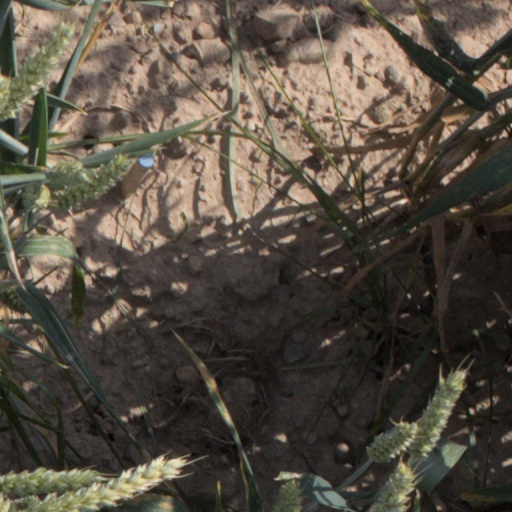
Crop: wheat